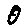
Label: 0